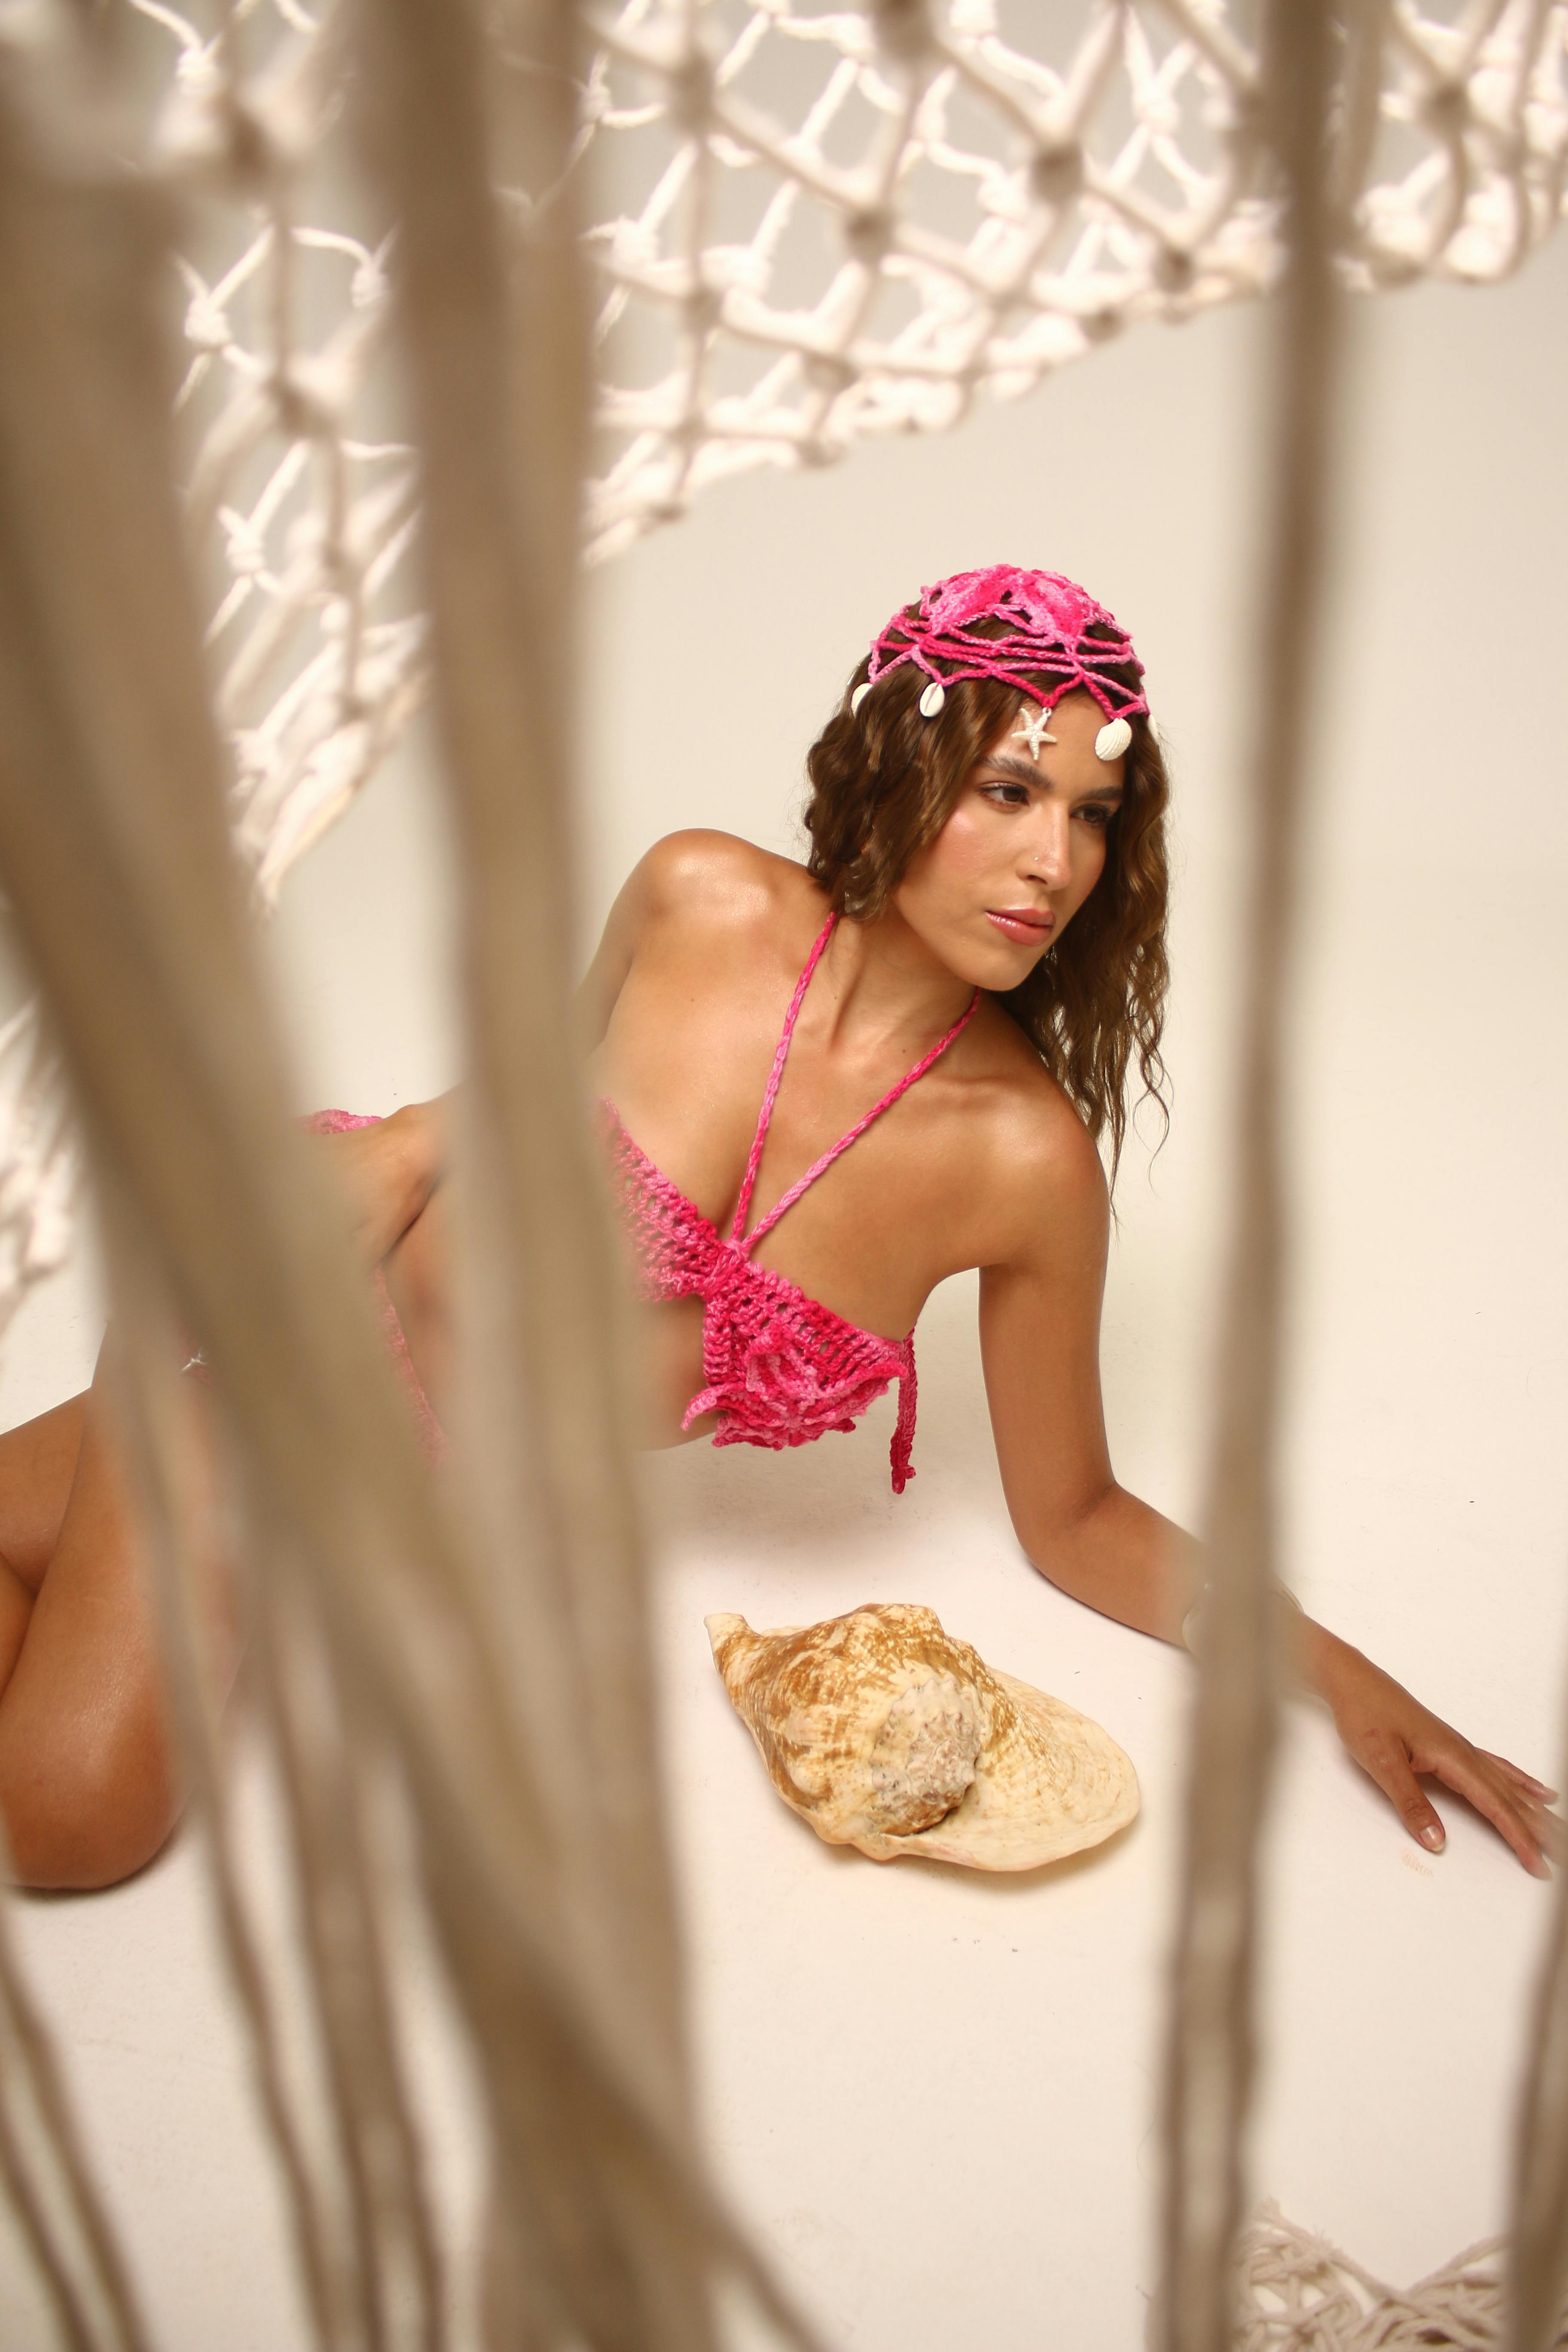
woman, fashion, undergarment, beauty, headgear, lingerie, bra, swimsuit top, lingerie top, pink, model, photo shoot, headpiece, long hair, brown hair, art model, bikini, abdomen, fashion model, flesh, navel, active undergarment, swimsuit bottom, swimsuit